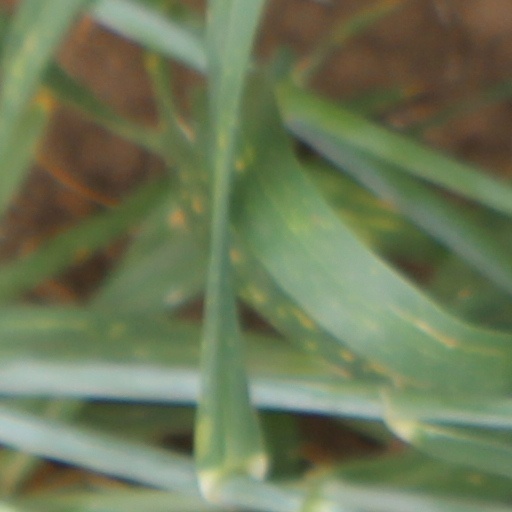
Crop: wheat